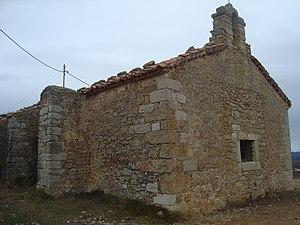
Culla est une commune d'Espagne de la province de Castellón dans la Communauté valencienne. Elle est située dans la comarque de l'Alt Maestrat et dans la zone à prédominance linguistique valencienne.